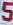
Number: 5